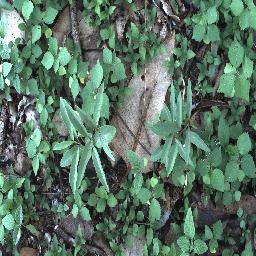
Label: rubber_vine